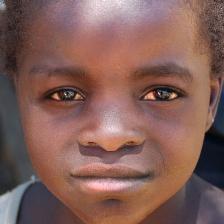
Label: faces